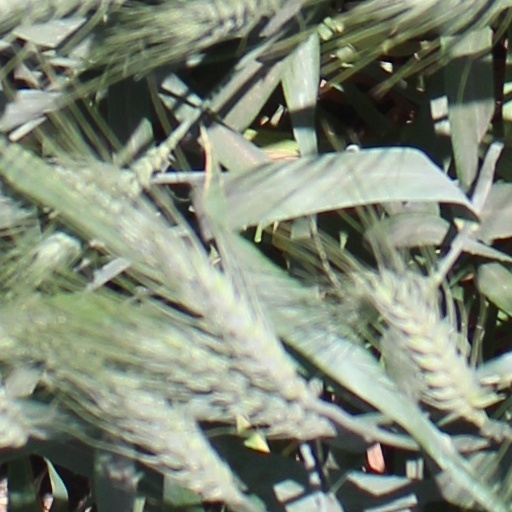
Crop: wheat